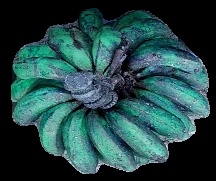
Variety: rasbale
Grade: grade3